Fiat Mirafiori

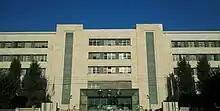
Mirafiori (2011)

The first model that would have been produced was the Fiat 700, a project left unfinished due to the outbreak of the Second World War. Car production really started only in 1947 with the second series of the Fiat 500 B “Topolino” and the relocation of the lines of the Fiat 1100, previously built at the Lingotto factory.